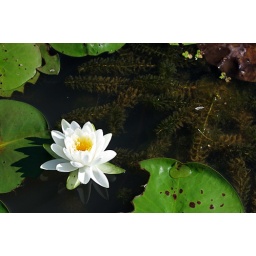
A smaller white water lily, surrounded by lily pads and other aquatic plants, at Kenilworth Aquatic Gardens